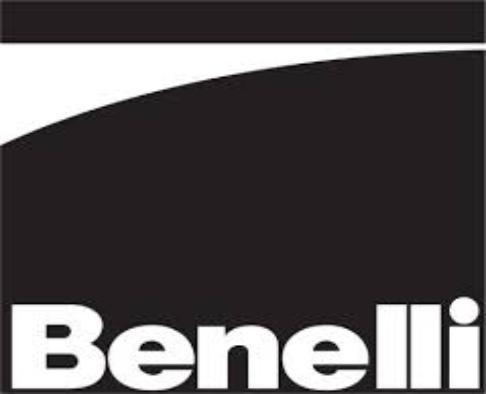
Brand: Benelli
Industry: Transportation